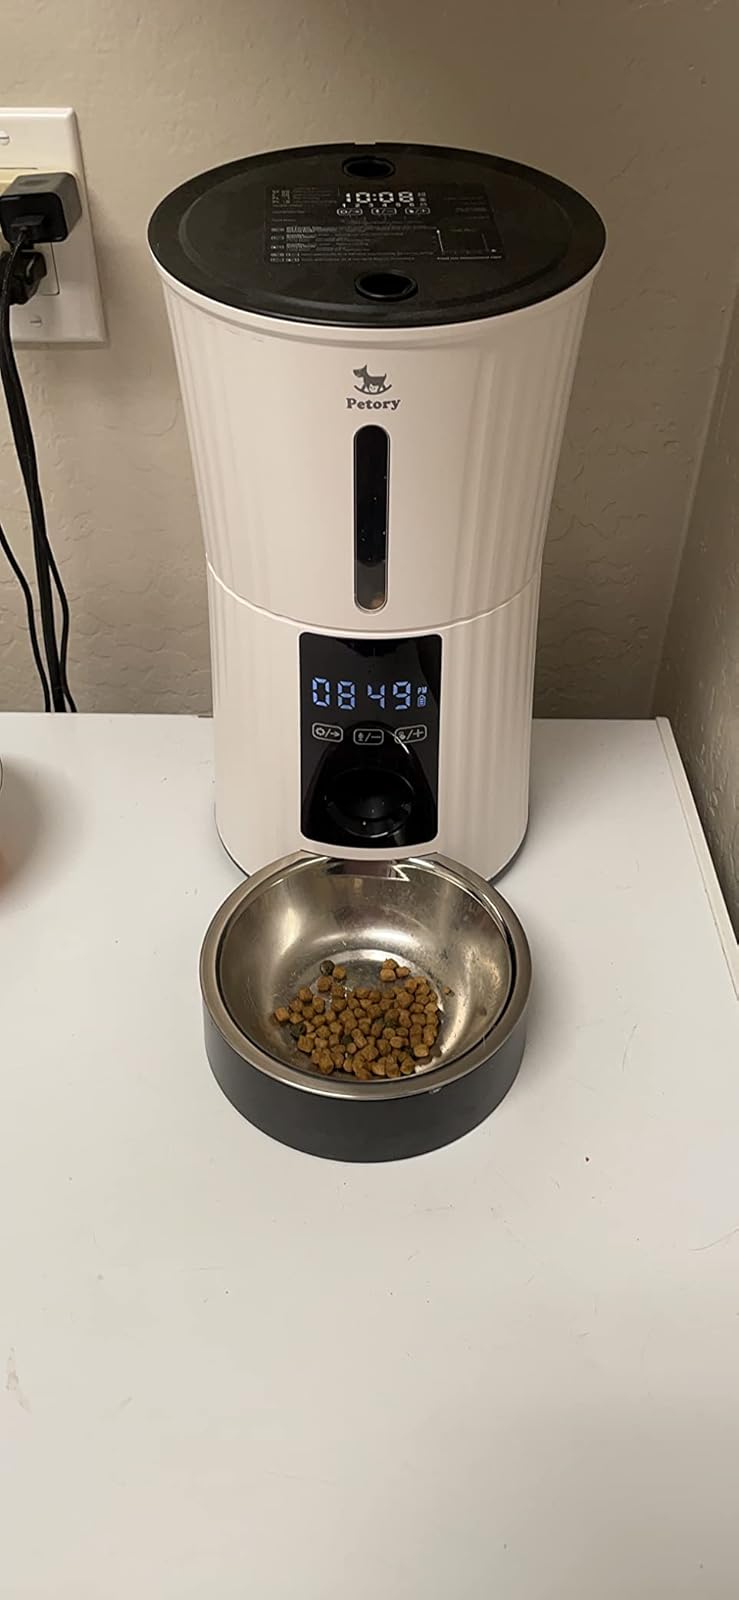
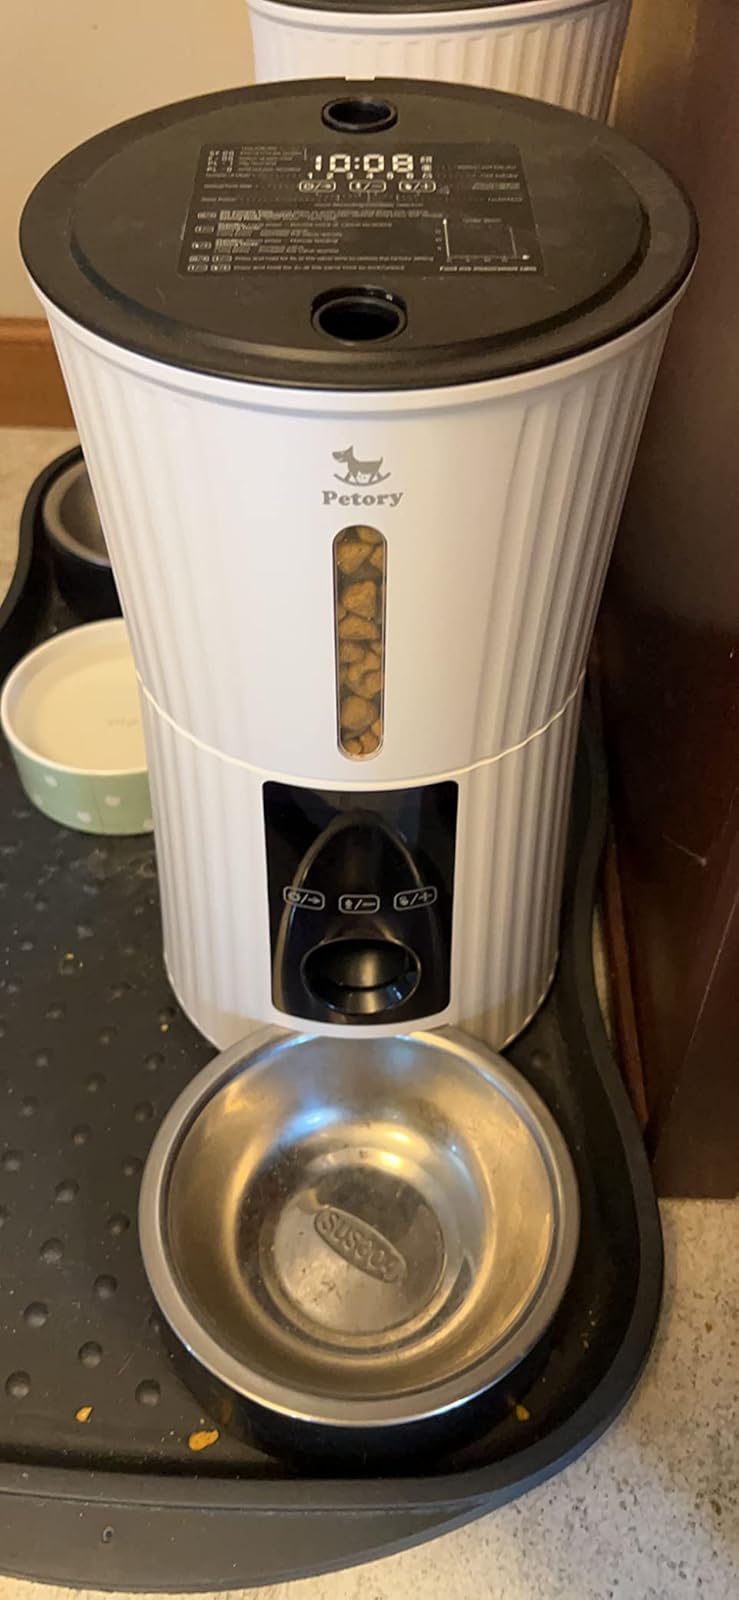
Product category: items_feeder
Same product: yes